Jerusalem Development Authority

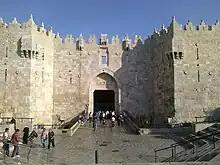
Damascus Gate, September 2011, shortly after the Jerusalem Development Authority's restoration work

The Jerusalem Development Authority administered the Jerusalem City Walls Conservation Project in cooperation with the Prime Minister's Office and the Israel Antiquities Authority beginning in 2007. Within the framework of the project, by the summer of 2011 half of the Old City walls had undergone cleaning and restoration treatment. Six months of restoration work performed at Zion Gate culminated in a moving rededication ceremony in July 2008 attended by veterans of the Palmach, 468 years after the gate had originally been built. Two months of restoration work performed at Jaffa Gate were completed in April 2010, and an official rededication ceremony was held to mark the occasion, 472 years after the gate was first dedicated. The restoration of Herod's Gate was completed in June 2010, whereupon a reinauguration ceremony was held attended by the Old City's Nawar mukhtar, Abed-Alhakim Mohammed Deeb Salim. The restoration work at Damascus Gate, lasting more than a year and completed in August 2011, involved the reconstruction of part of a crenellated turret damaged in the Six-Day War. The project, lasting a total of five years, was declared complete in September 2012 after restoration work performed at Lions' Gate – the seventh and last gate to be restored – was concluded.